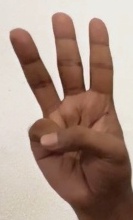
ASL sign: 6